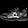
Label: Sneaker